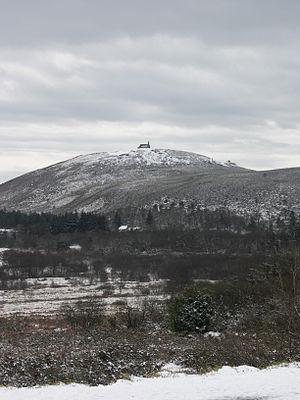
Le mont Saint-Michel sous la neige. Même si c'est assez rare et malgré la modestie de l'altitude (385 m) un ""effet-montagne"" net."
Les monts d'Arrée sont un massif montagneux ancien de la Bretagne occidentale faisant partie du massif armoricain. Composés de roches sédimentaires et métamorphiques datant du Paléozoïque, ils marquaient la limite des évêchés de Cornouaille et de Léon. Leur paysage est très proche de ceux de l'Irlande et du Pays de Galles, avec ses rocs qui émergent de la végétation constituée principalement de landes, qui est typique de l'Argoat.